John Kruse (architect)

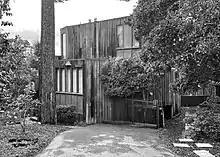
Kruse residence in Carmel California

Kruse's archive was donated by his family upon his death to the Environmental Design Archives at UC Berkeley.